Benjamin Smith Lyman

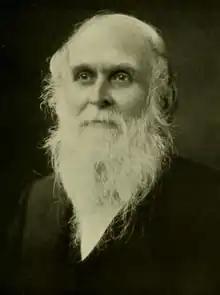

Benjamin Smith Lyman (11 December 1835 – 30 August 1920) was an American mining engineer, surveyor, and an amateur linguist and anthropologist. He was also a promoter of vegetarianism.